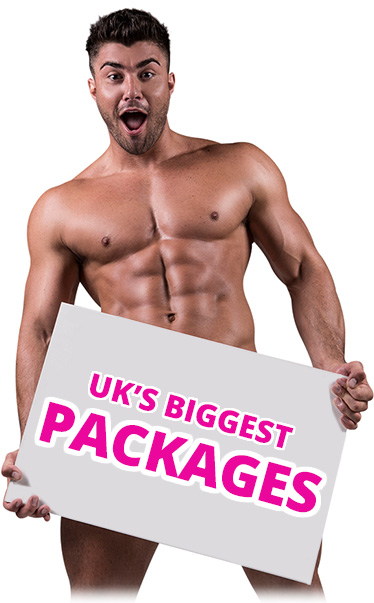
Gender: men